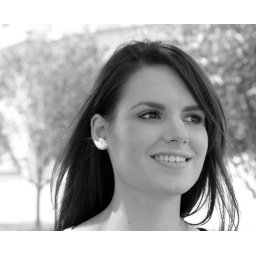
ashley is right, this group under the shade of a street tree on Constitution Avenue is the best group from the shoot.